Heidelberg Thingstätte

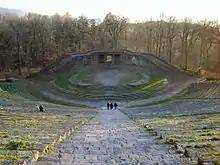
Heidelberg Thingstätte

The Heidelberg Thingstätte is an open-air theatre on the Heiligenberg in Heidelberg, Baden-Württemberg, Germany. It was built during the Third Reich for performances and events as part of the Thingspiel movement. Until 2018, it was primarily used for unofficial Walpurgis Night celebrations. It is a protected cultural monument.